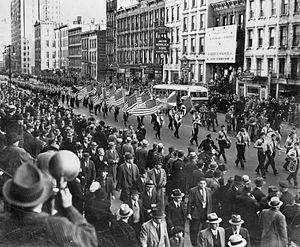
Le Bund germano-américain ou Fédération germano-américaine était une organisation américaine nazie active dans les années 1930. Son objectif principal était de promouvoir une vision favorable de l'Allemagne nazie aux États-Unis.